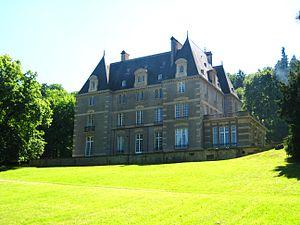
la liste des châteaux de la Moselle recense de manière non exhaustive les châteaux, maisons fortes, mottes castales, situés dans le département français de la Moselle. Il est fait état des inscriptions et classements au titre des monuments historiques.
La famille de Wendel est une dynastie industrielle de maîtres de forges, propriétaire d'aciéries en Lorraine, présente dans l'industrie depuis trois siècles. Elle joua un rôle politique significatif dans l'histoire industrielle de la Lorraine de la Restauration à la fin des années 1970.